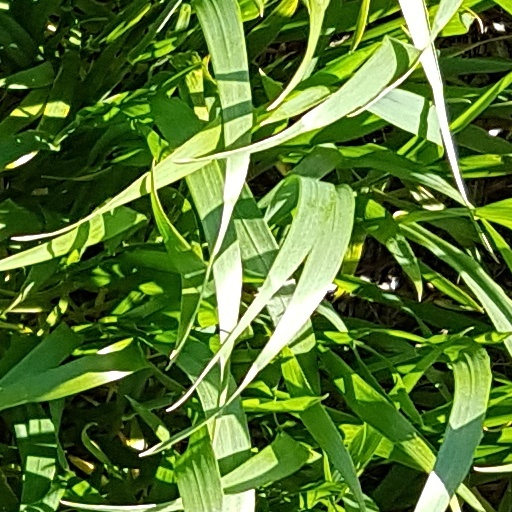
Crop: wheat